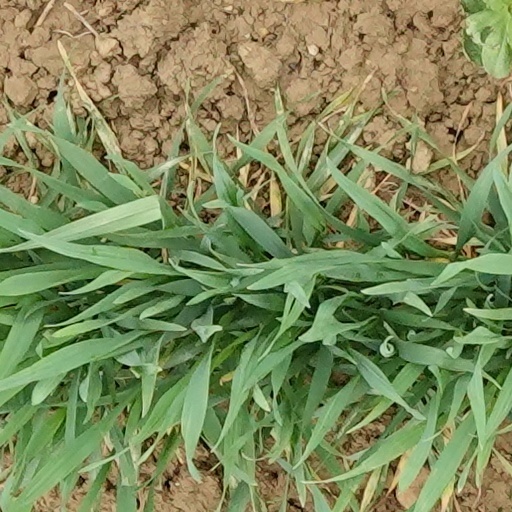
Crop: wheat